Lazare Bruandet

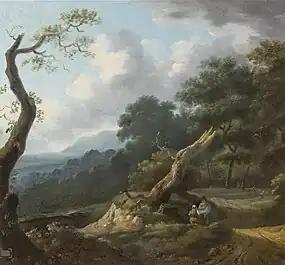
Panoramic Landscape

Lazare Bruandet (3 July 1755, Paris - 26 March 1804, Paris) was a French painter and engraver.